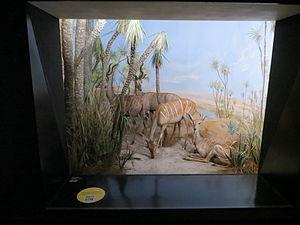
Diorama avec un code QRpedia, Musée d'histoire naturelle de Berne